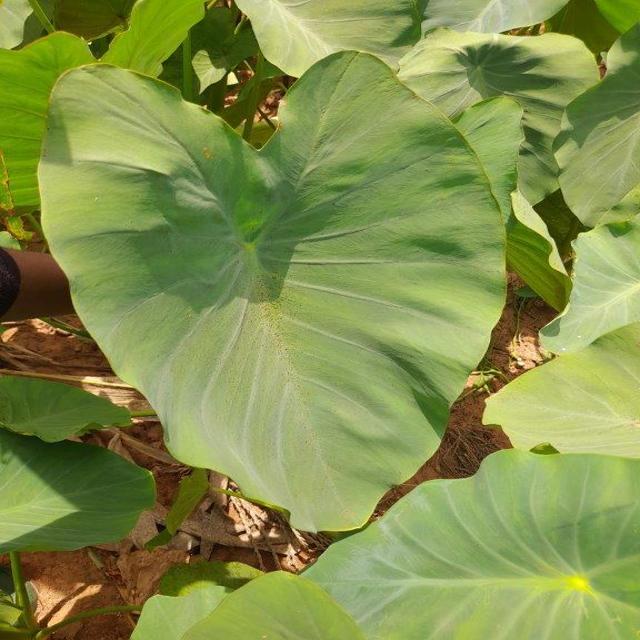
Label: Healthy